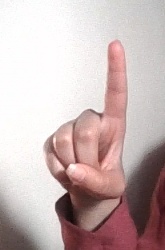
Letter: bb